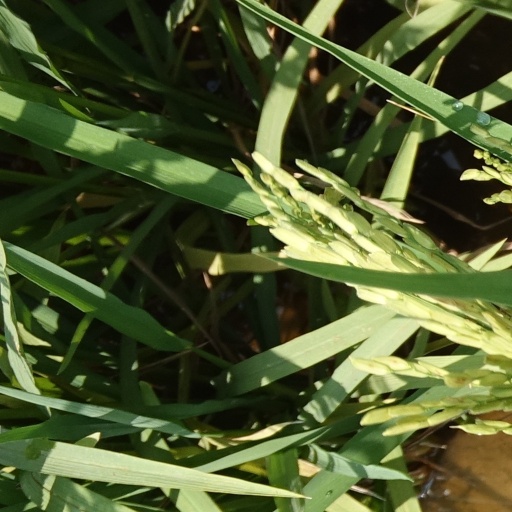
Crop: rice